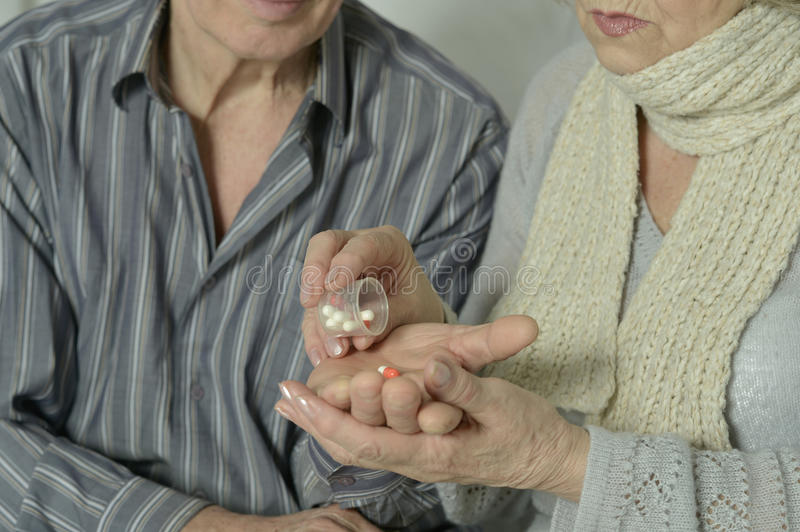
Label: plastic